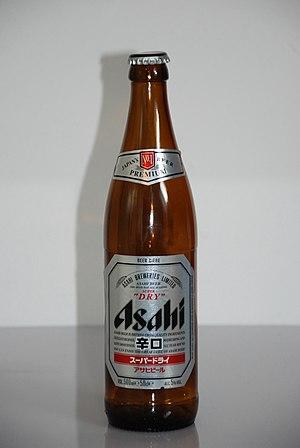
Asahi Breweries, Ltd. est un groupe brassicole du Japon fondé en 1889 à Osaka. Asahi se classe au septième rang mondial en termes de ventes en volume avec une part de marché de 3 %. En 2018, les ventes d'Asahi s'élevaient à plus de 2 billions de yens, tandis que la marge bénéficiaire stagnait à 10%. Asahi est poussé vers les acquisitions par un sentiment de crise face à la contraction du marché intérieur.